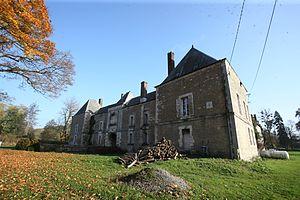
Château de la Basse-Touligny, (Inscrit, 1998) This building is indexed in the Base Mérimée, a database of architectural heritage maintained by the French Ministry of Culture,
Touligny est une commune française, située dans le département des Ardennes en région Grand Est.
Le château de la Basse-Touligny est un château situé à Touligny, en France.
Cet article recense les monuments historiques des Ardennes, en France.